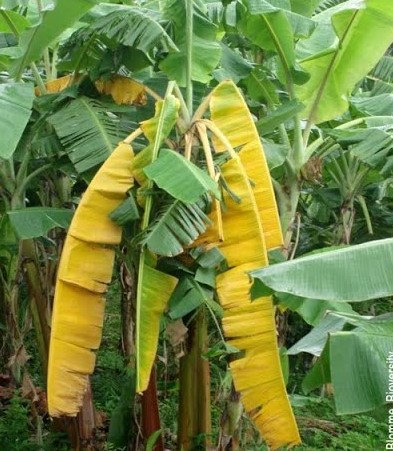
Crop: unknown
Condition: banana_panama_disease